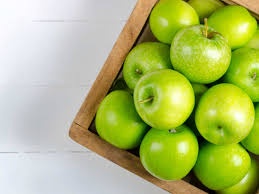
Label: apple